Munster Under-20 Hurling Championship

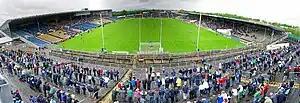
Semple Stadium in Thurles is the home venue of Tipperary. It has hosted more finals than any other stadium.

Munster Championship matches were traditionally played at neutral venues or at a location that was deemed to be halfway between the two participants; however, teams eventually came to home and away agreements depending on the capabilities of their stadiums. Cork and Tipperary, Limerick and Cork and Limerick and Tipperary were the first teams to develop home and away agreements whereby every second meeting between teams was played at the home venue of one of them. All of the current teams have home and away agreements.